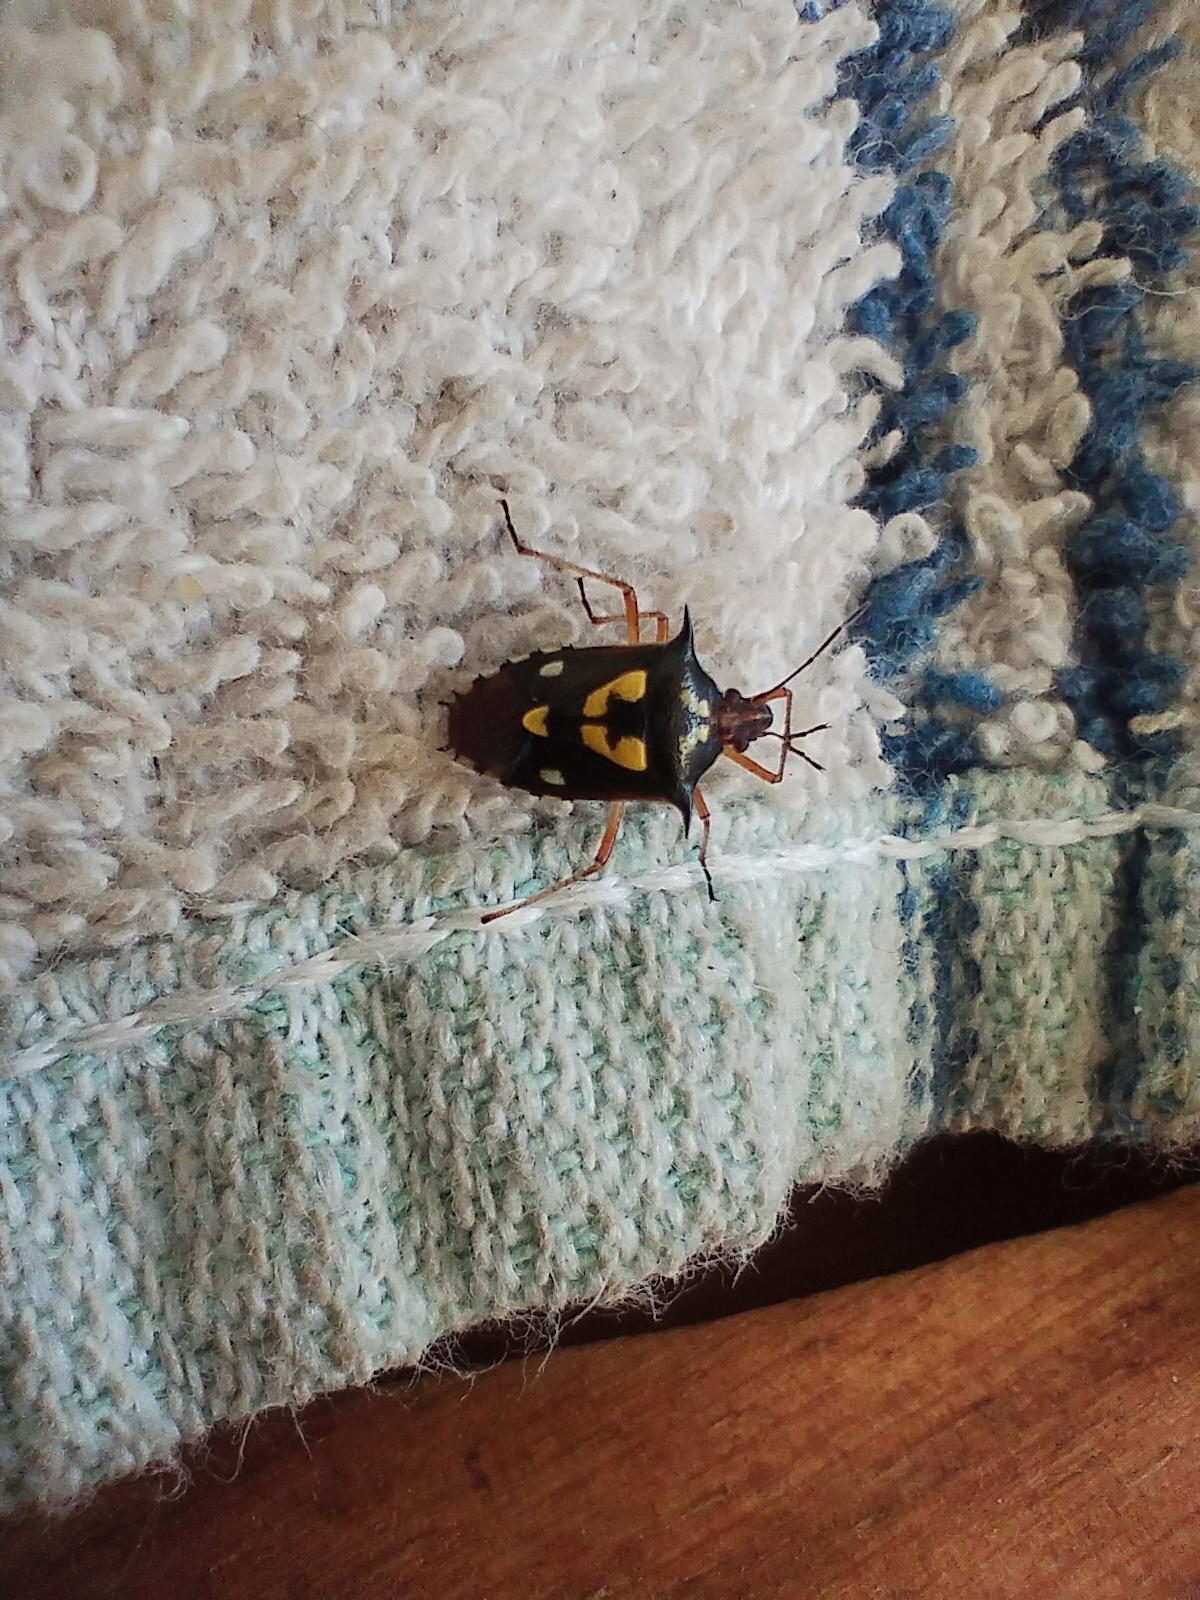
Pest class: stink_bug